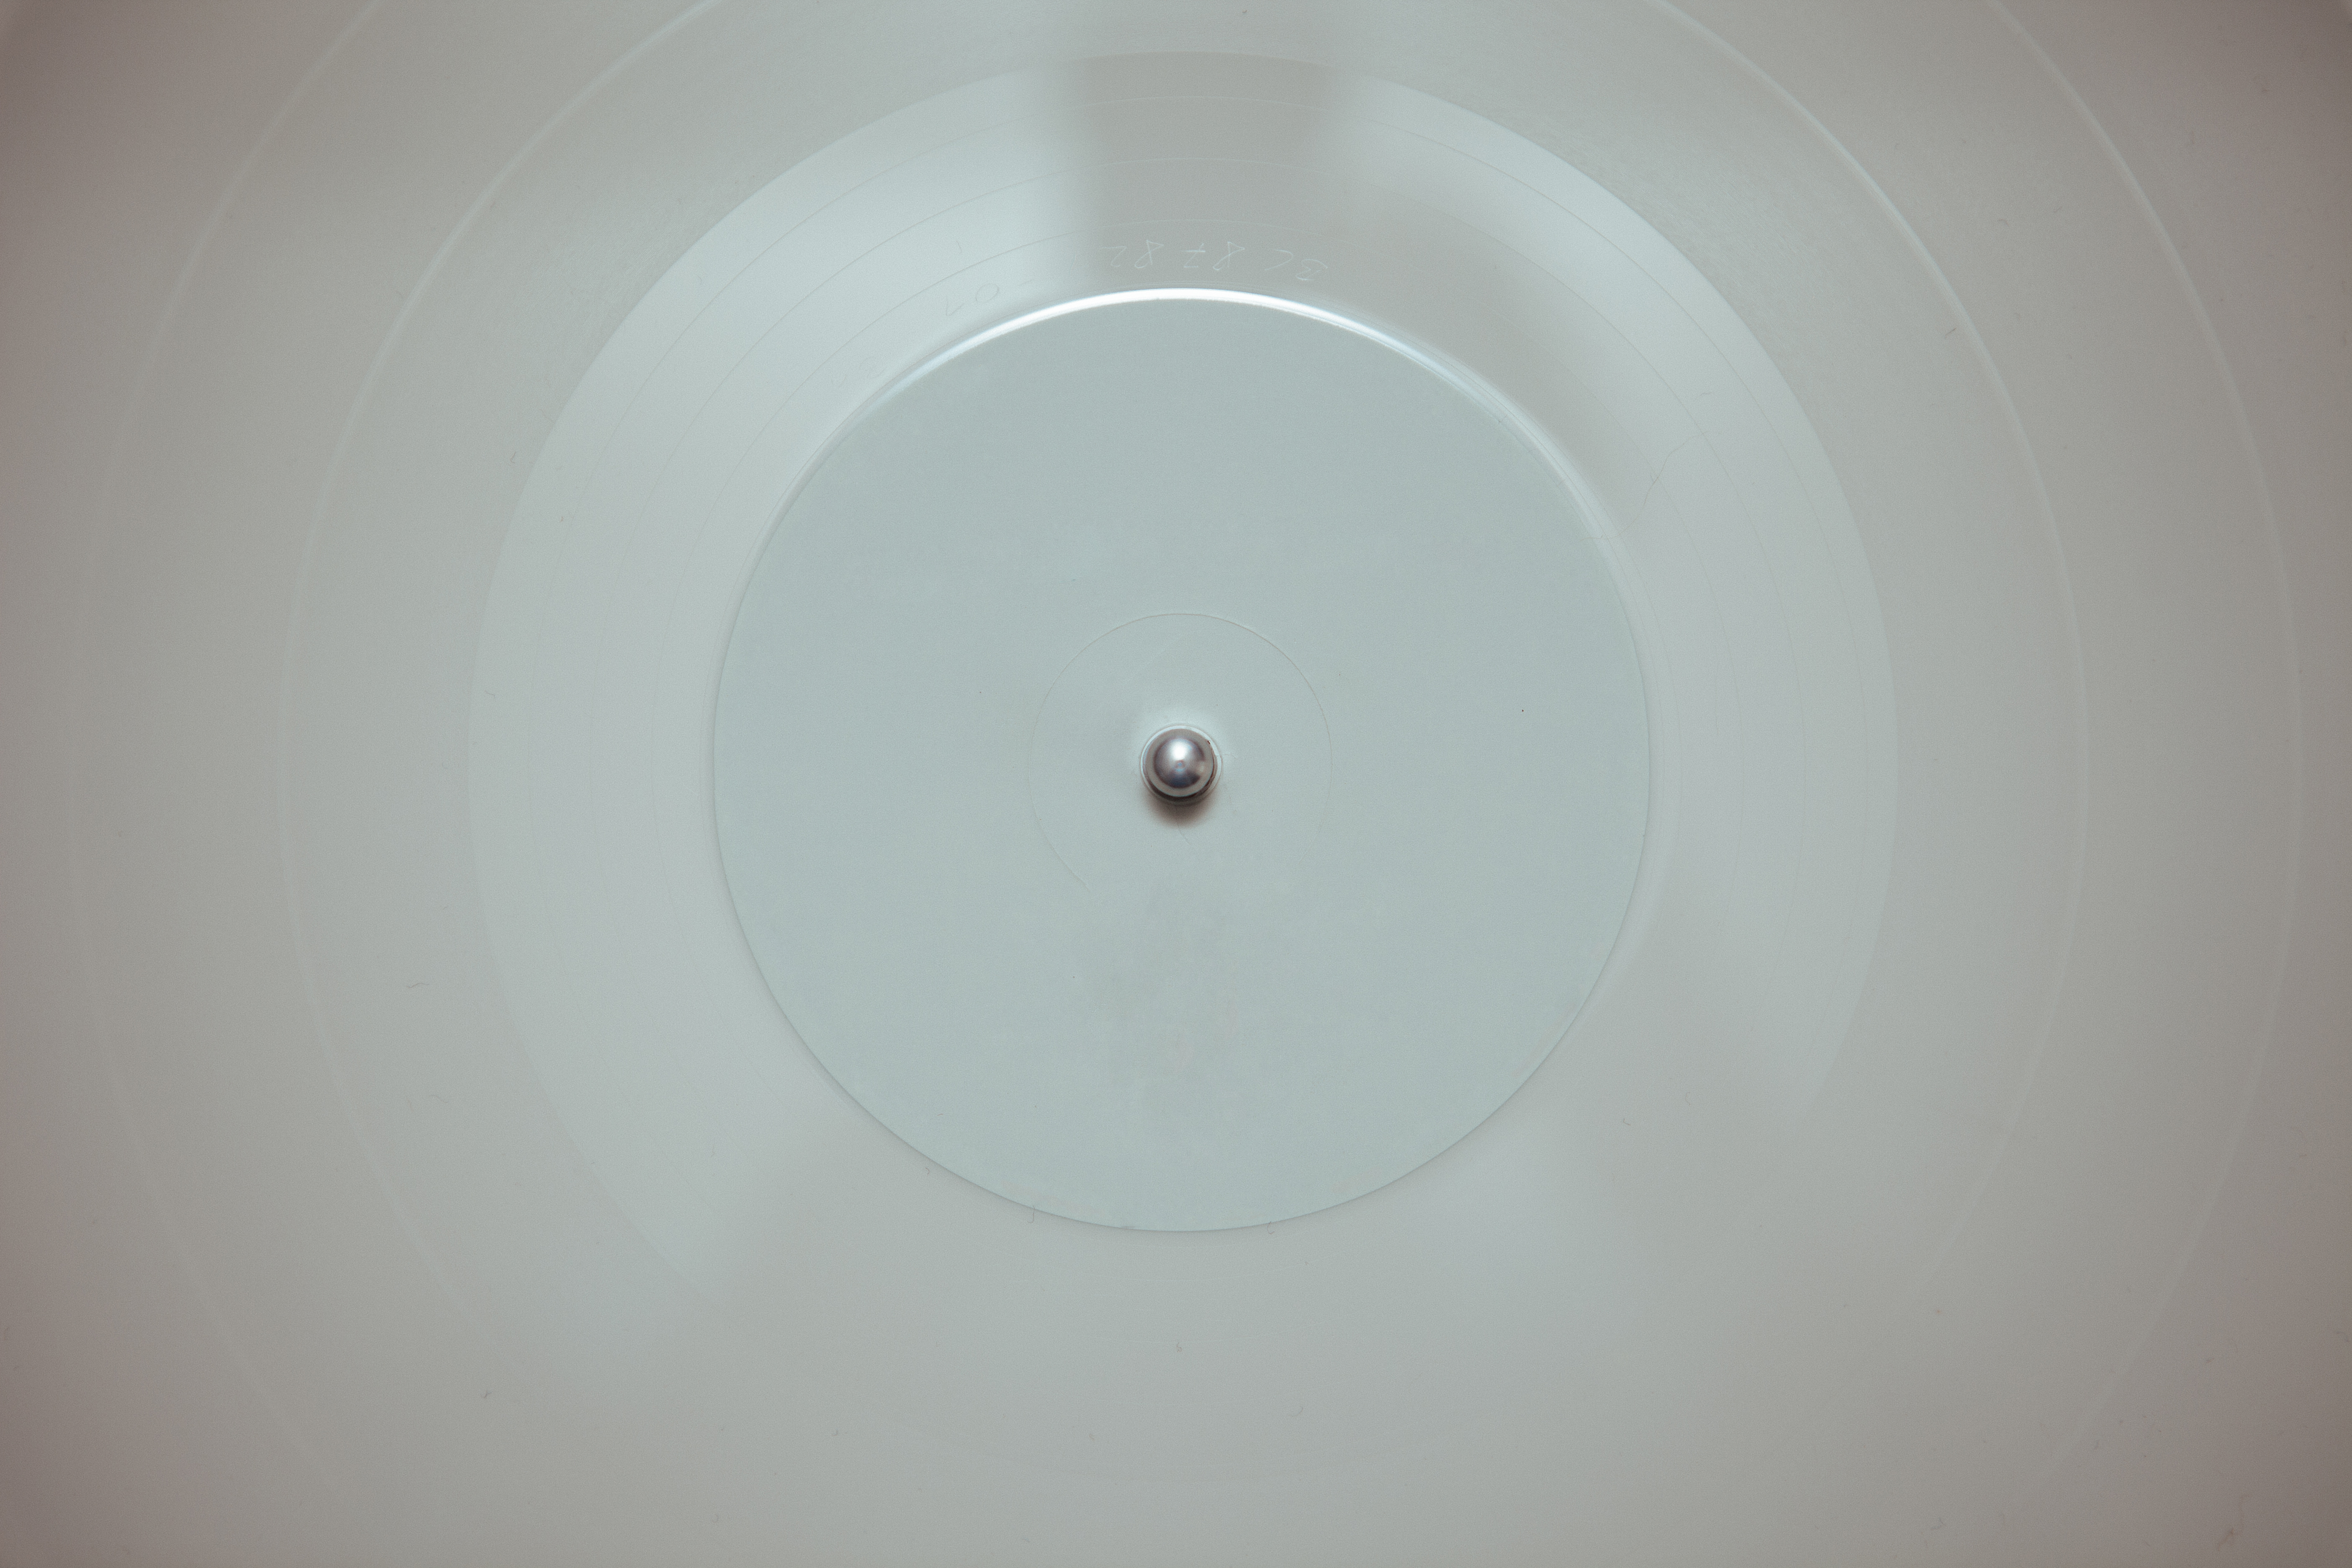
music, vinyl, light, white, vintage, ceiling, lighting, record player, circle, sound, records, shape, music player, plumbing fixture, public domain images